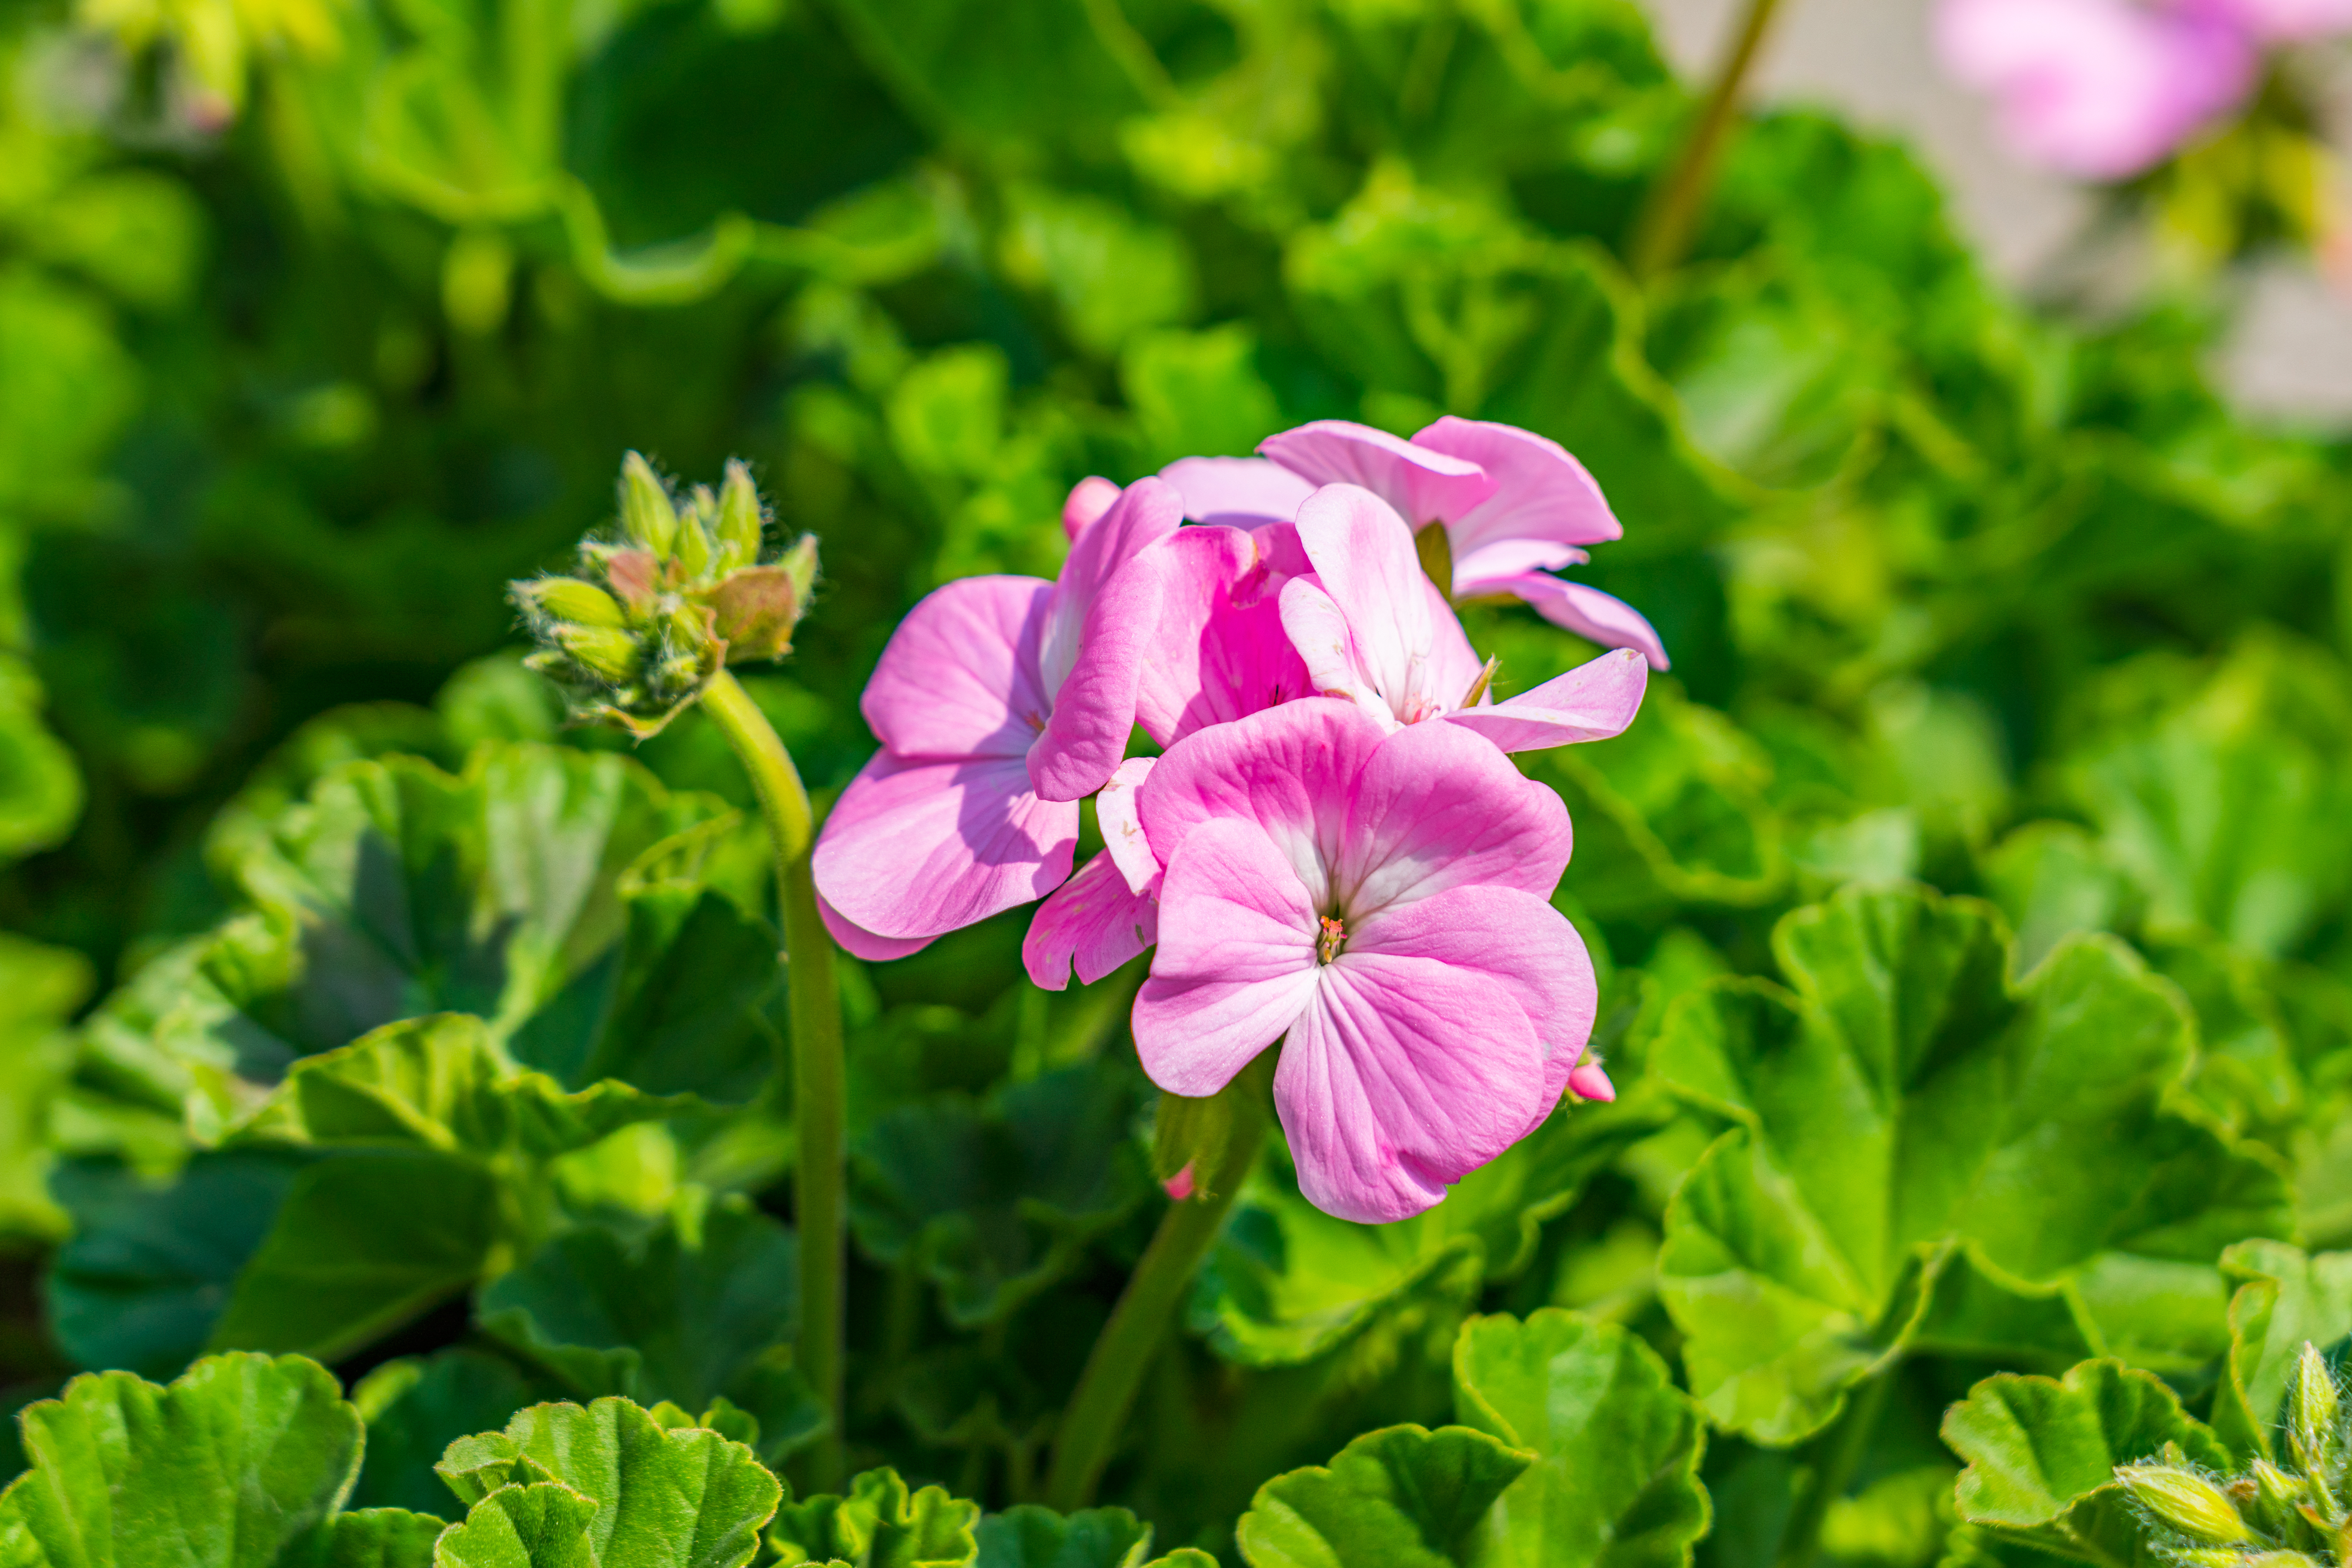
Hanyang University, korea, seoul, spring, flowers, petal, flower, pink, groundcover, magenta, flowering plant, annual plant, perennial plant, wood sorrel family, geraniales, impatiens, geranium, cornales, Pedicel, hydrangea